Francesco Baracca

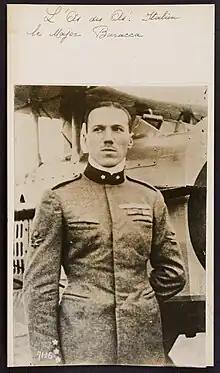
Major Francesco Baracca posed in front of his SPAD S.VII

Baracca was born in Lugo di Romagna. He was the son of wealthy landowner Count Enrico Baracca and his wife Paolina. The younger Baracca initially studied at a private school in Florence before entering the Military Academy of Modena in October 1907. As he had become a passionate equestrian as an antidote to classroom boredom, he became a cavalryman with the prestigious "" Regiment upon his commissioning in 1910. His first duty station allowed him to attend concerts and opera in Rome, as well as pursue hunting and equestrian competitions; he gained some fame in the latter. This little idyll was spoiled by orders to report to a small town in central Italy. Baracca then became interested in aviation and learned to fly at Reims, France, receiving his pilot's license on 9 July 1912. He then served with the "Battaglione Aviatori" and in 1914 with the 5th and 6th "Squadriglie".